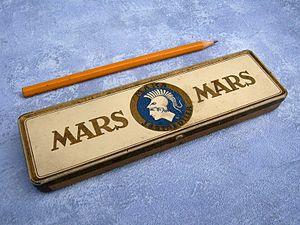
Staedtler est une entreprise fondée le 3 octobre 1835, dont le siège social se situe à Nuremberg en Bavière. C'est un fabricant et fournisseur d'instruments d'écriture et de matériel pour les arts créatifs et le dessin technique, représenté dans plus de 150 pays. Elle produit notamment crayons, mines graphites, feutres universels, gommes plastiques et pâte à modeler industrielle.